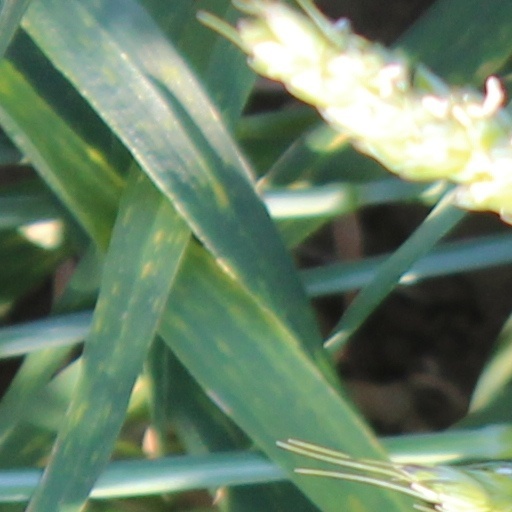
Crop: wheat